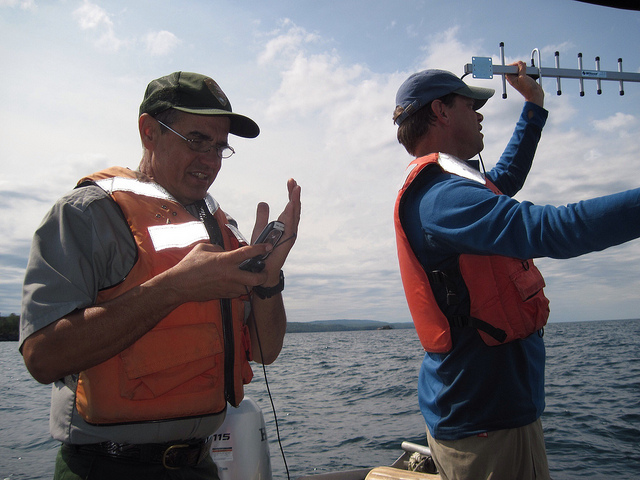
Two men in life jackets standing next to each other on a boat

A man on a boat using a phone and holding an antenna

Two men on a boat with life jackets on.

Two men in orange safety vests standing on a boat.